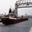
Label: bridge